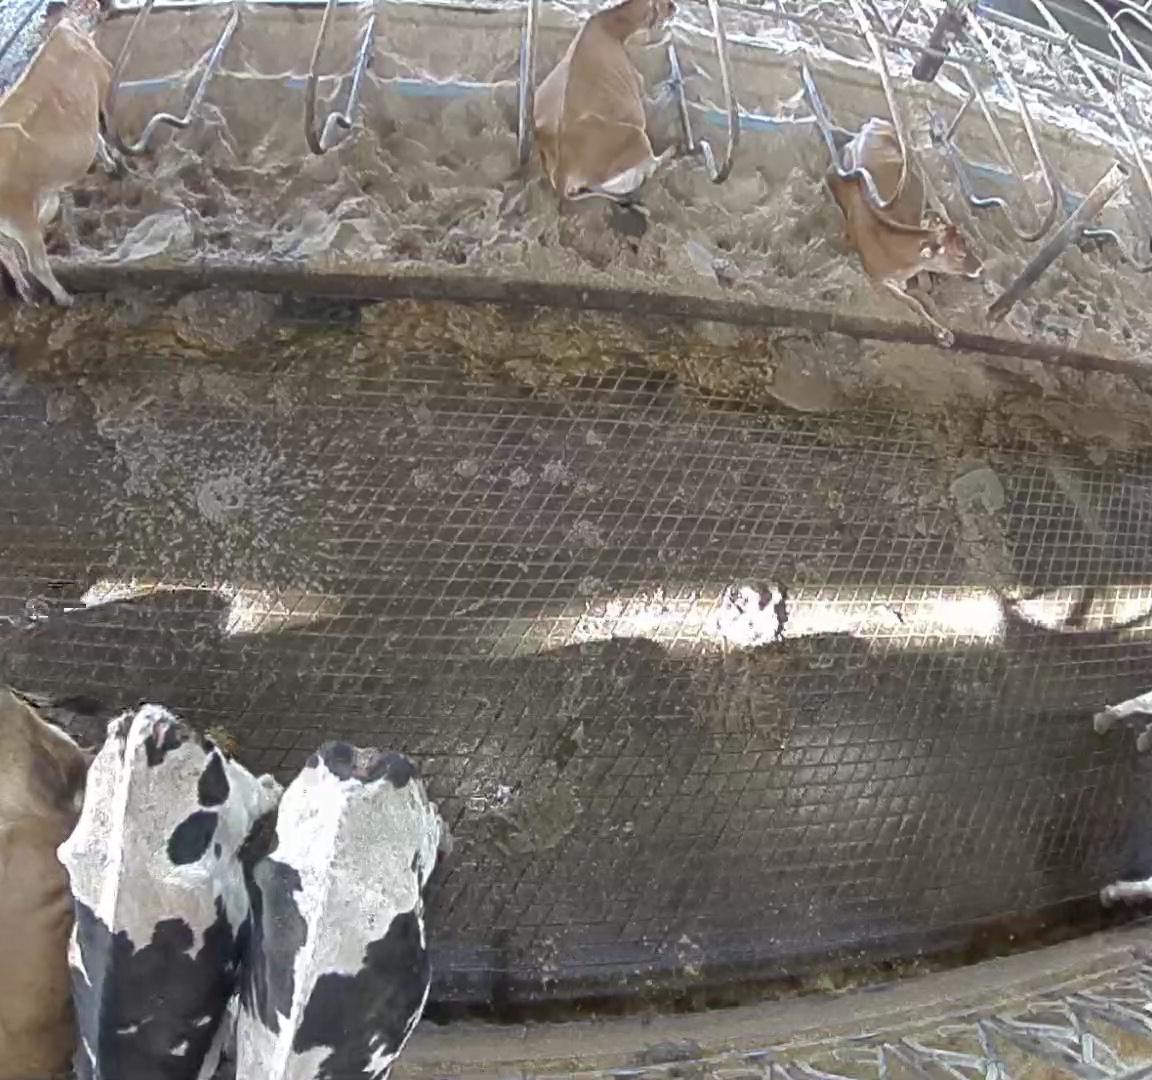
Number of cows: 7